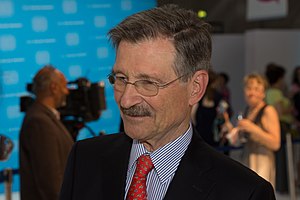
Hermann Otto Solms
Hermann Otto Solms, 2018
Hermann Otto Prinz zu Solms-Hohensolms-Lich, fra 1975 kendt som Dr. Hermann Otto Solms er en tysk politiker fra FDP.